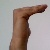
The image shows a hand gesture representing a space in Indian Sign Language.